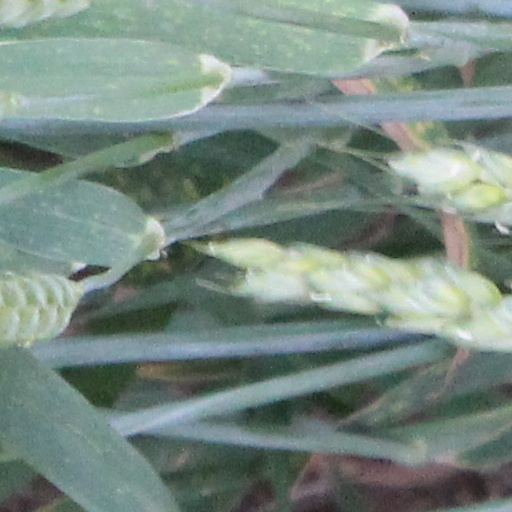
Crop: wheat